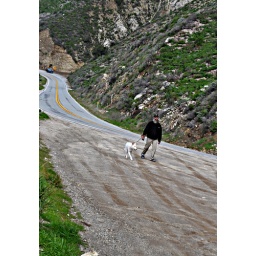
Dog walking in mountain